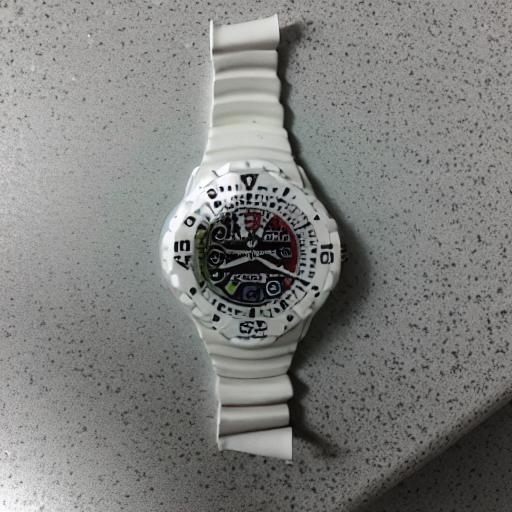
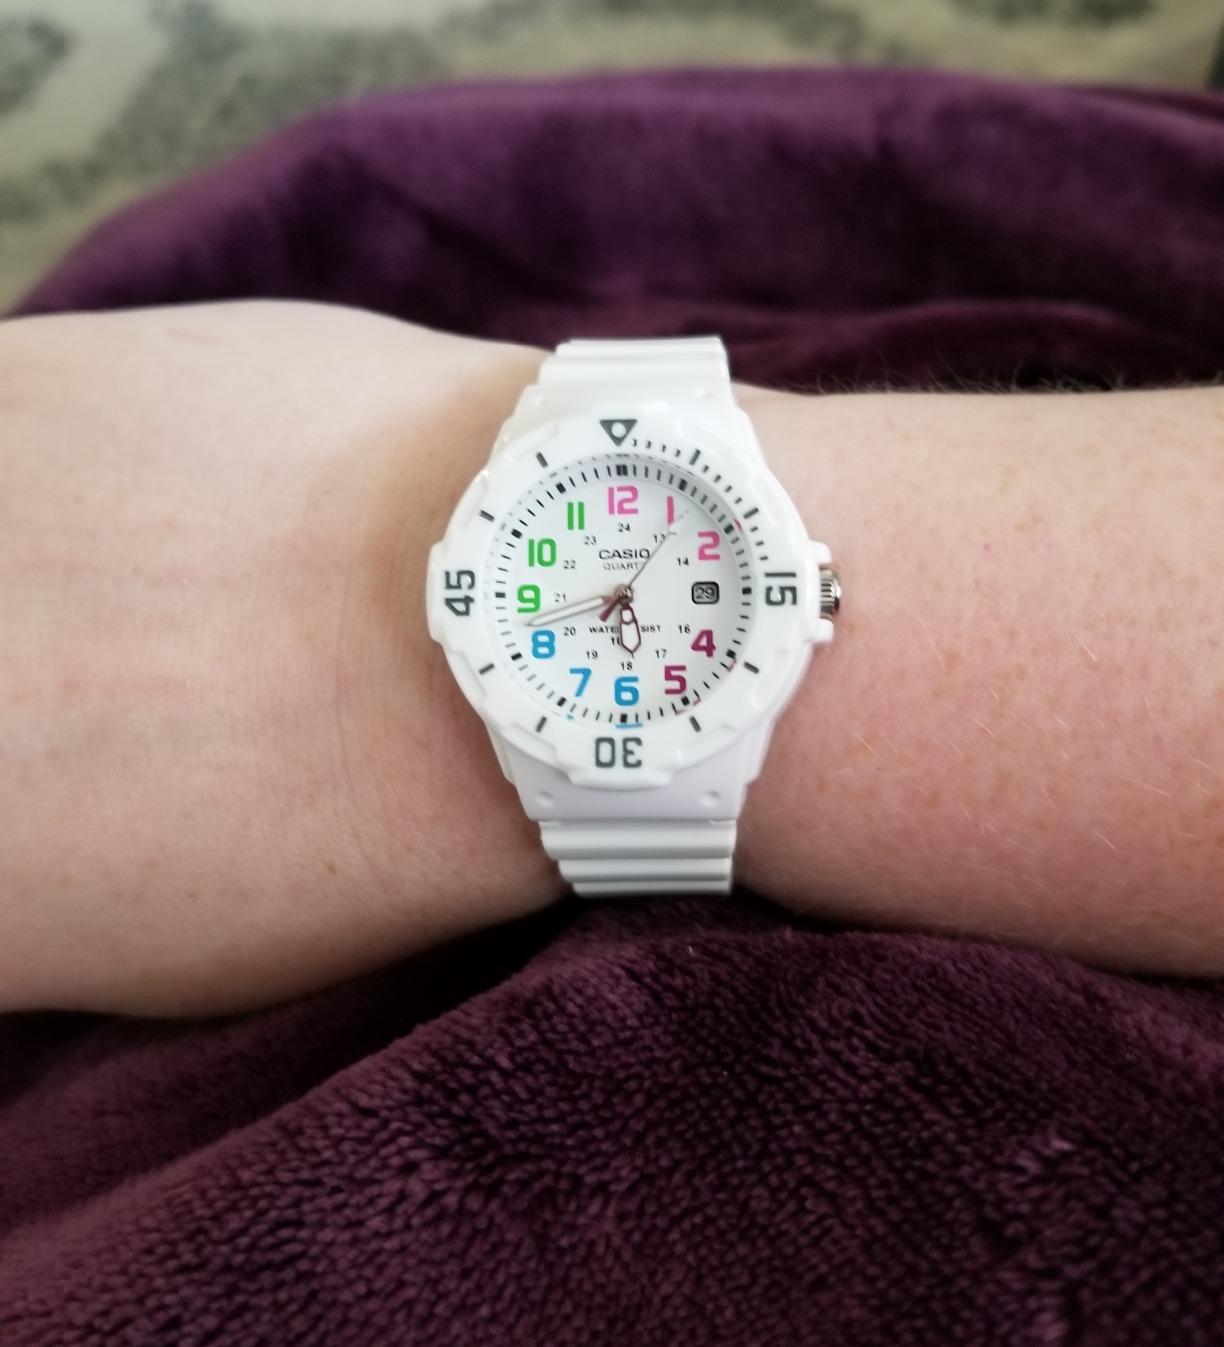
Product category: accessories_watch
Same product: no